A453 road

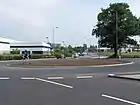
Entering Tamworth

As the non-trunk Bonehill Road it crosses the Birmingham and Fazeley Canal, where it enters the district of Tamworth. It meets the A51 at a large roundabout, and continues as the dual-carriageway Riverdrive, concurrent with the A51, meeting the A4091 (for Drayton Manor Theme Park) to the south, then crosses the River Tame. The A51 leaves to the south at a large roundabout-shaped junction, partly Ankerdrive and Bolebridge Street, known as The Egg which straddles the River Anker, and passes the Tamworth Odeon. It continues northwards as Saxondrive, an inner ring road for Tamworth, with a roundabout for Tamworth railway station then continues westwards as Offadrive to meet its former route through Tamworth (partly the B5493), where it meets the A513 near the bridge over the West Coast Main Line. King Offa was the King of Mercia, a Saxon kingdom, with its capital as Tamworth. Previously the A453 continued along "Bonehill Road" then across Lady Bridge and along "Aldergate" in Tamworth town centre.